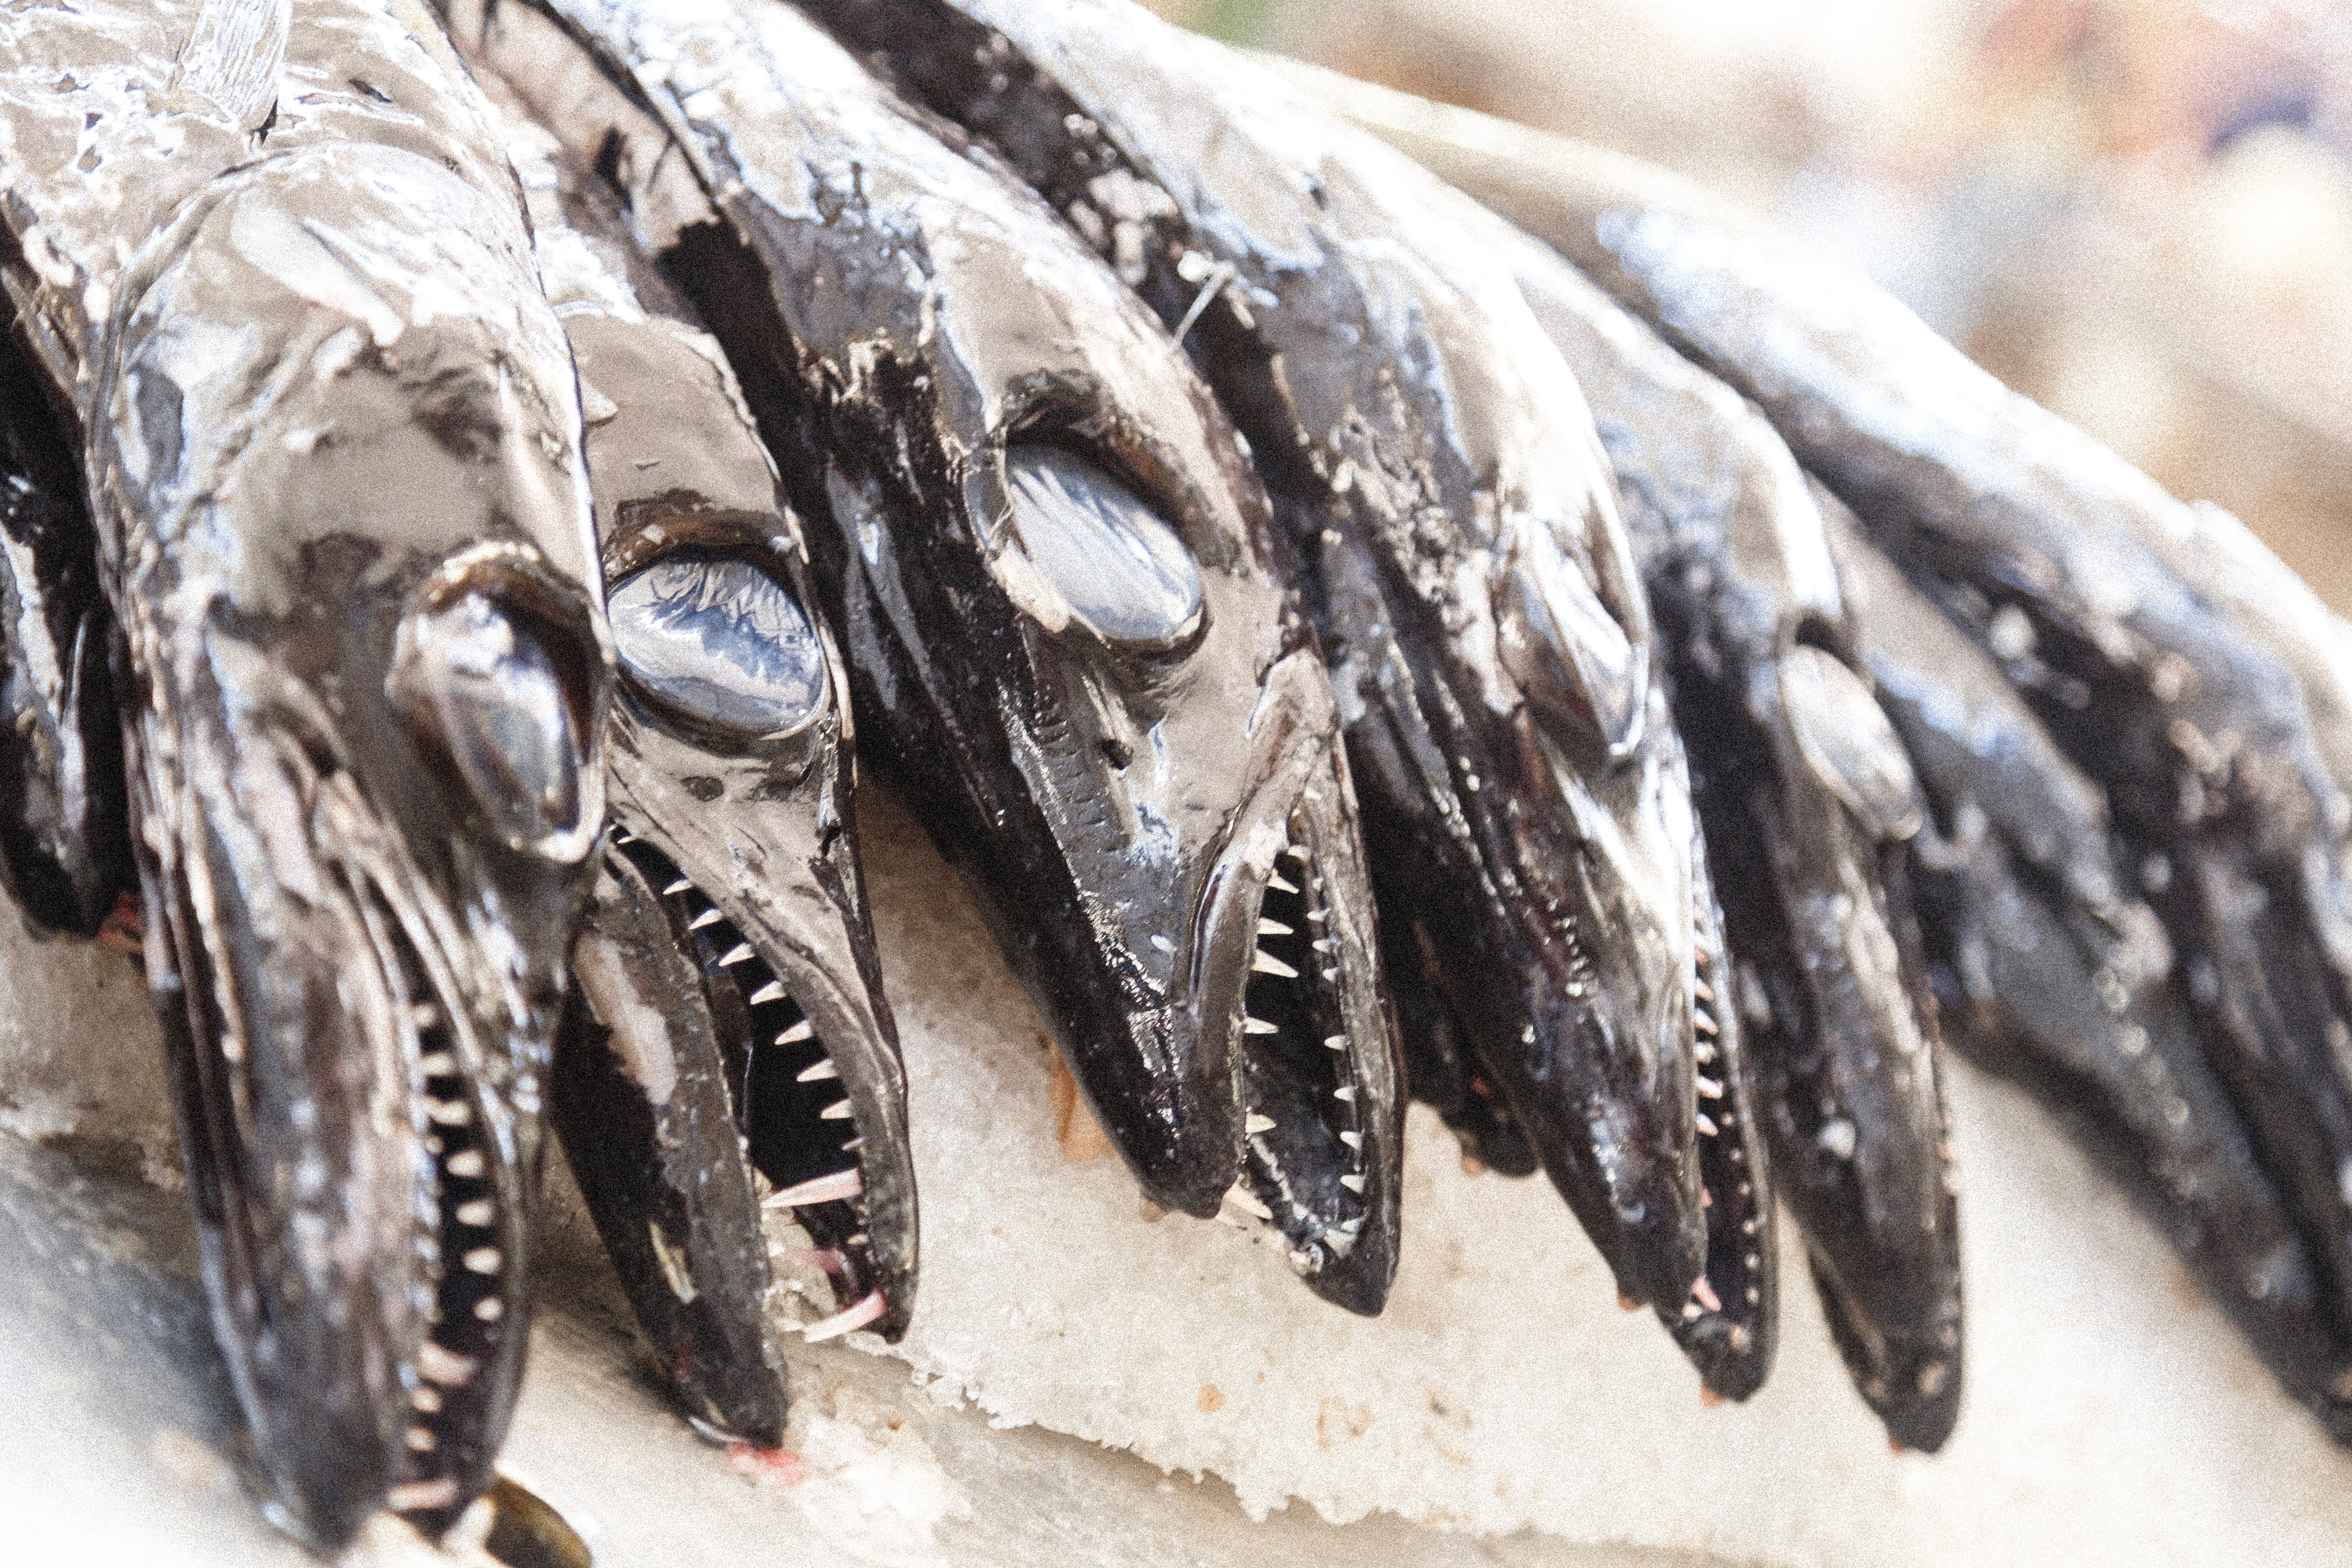
bird, wing, horn, fish, close up